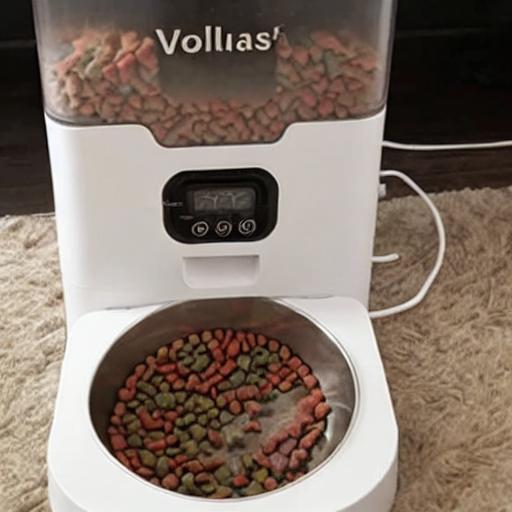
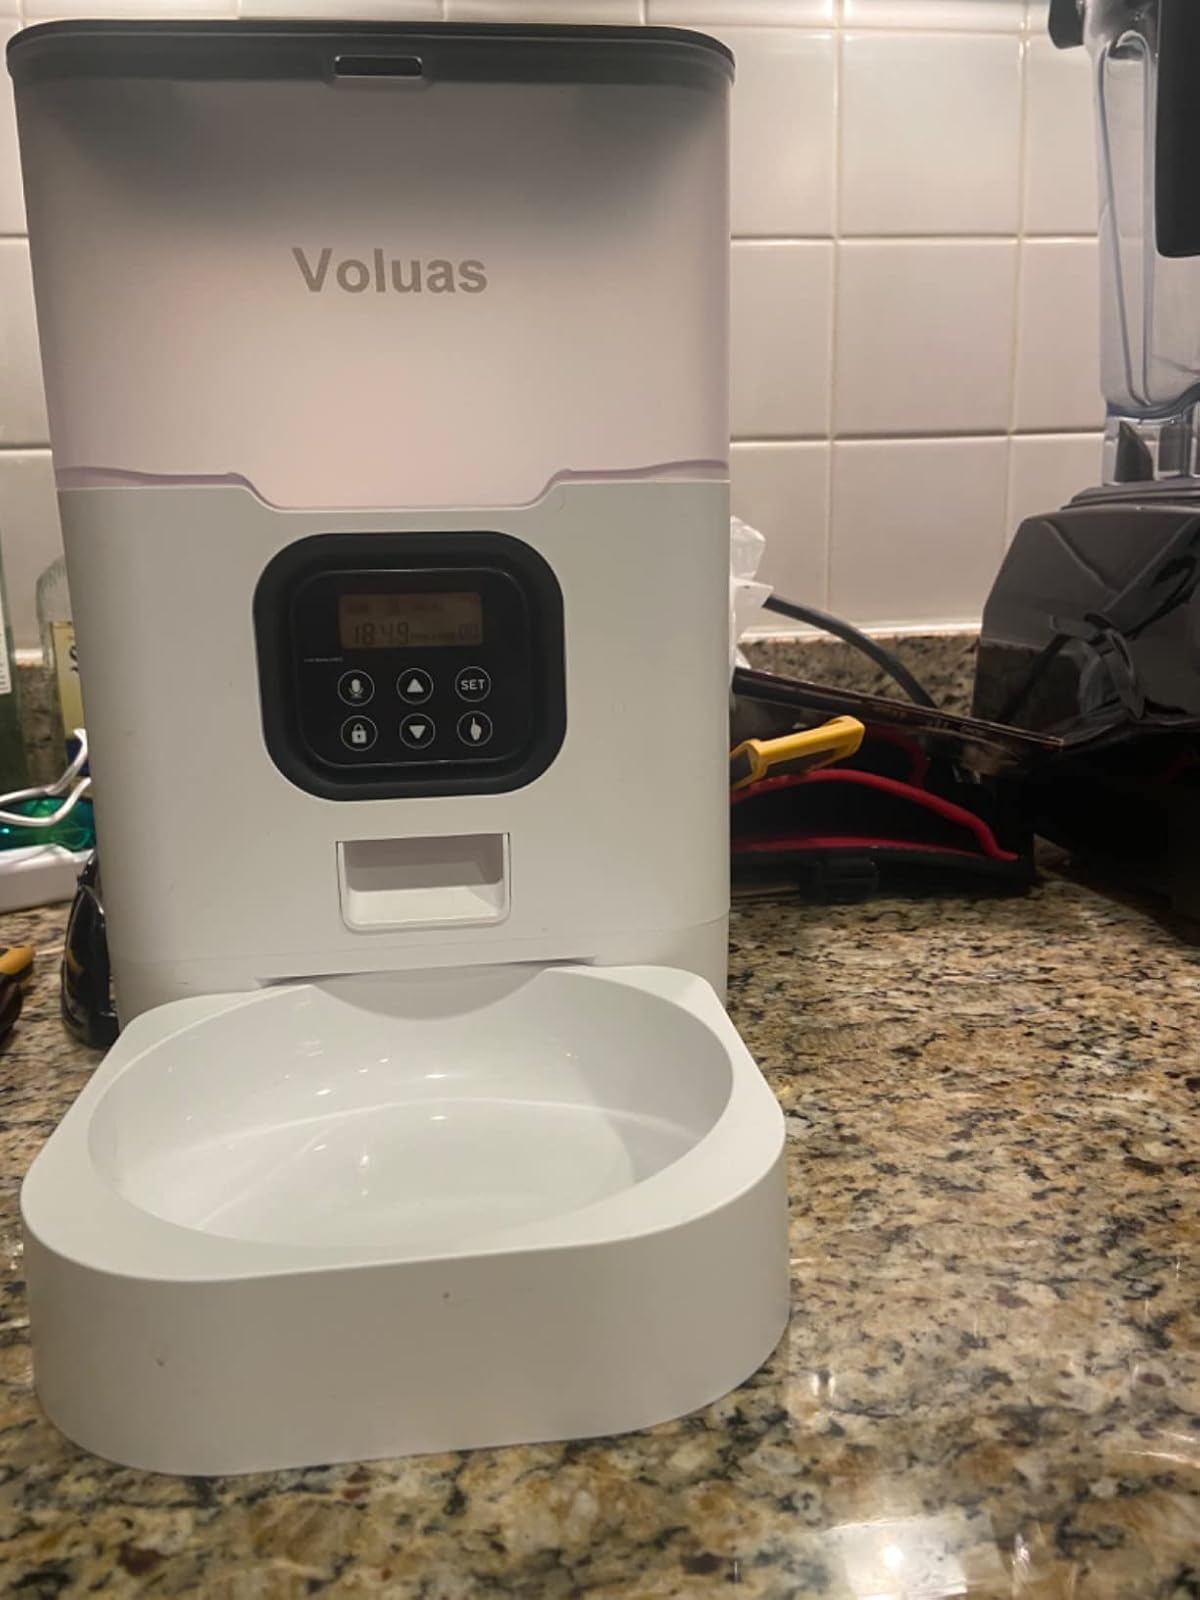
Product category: items_feeder
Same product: no